Internet in Myanmar

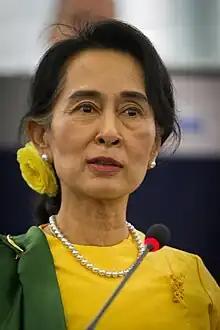
State Counsellor Aung San Suu Kyi

Yatanarpon Teleport, 5BB Broadband, satellite internet provider Skynet, the state-owned Myanmar Post and Telecommunication (MPT), WeLink Myanmar, Myanmar Net, Myanmar Speednet, AGB Communication, Fortune Broadband, Kinetic Myanmar Technology, Ooredoo Myanmar, Telenor Myanmar, Mytel, Uplink Myanmar and some others are the Internet service providers in Yangon and Mandalay.